Lecci

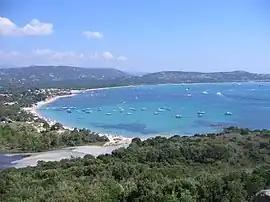
The Gulf of St. Cyprien with the commune of Lecci

Lecci is a commune in the Corse-du-Sud department of France on the island of Corsica. Its name comes from the Italian word for holly oak, which was an important resource for many years.